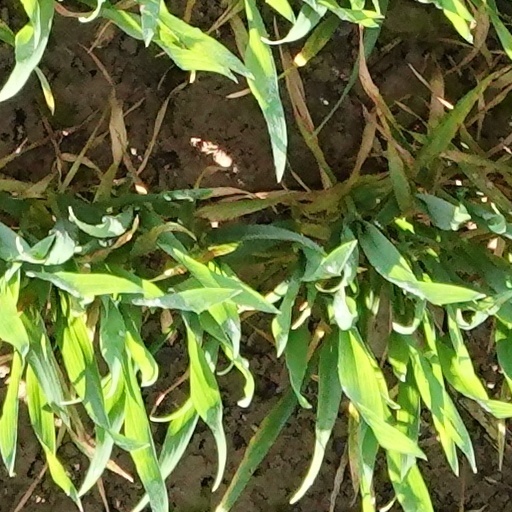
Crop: wheat